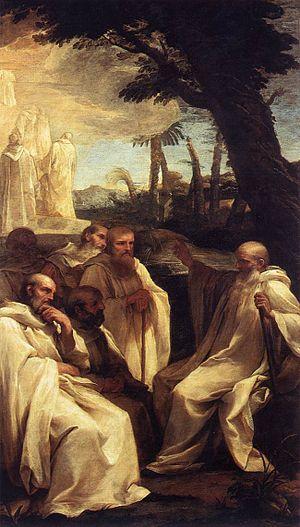
Romuald de Ravenne, né vers 950 et mort en 1027, est un moine fondateur de l'ordre camaldule, le dernier des Pères du désert, d'abord célébré le 7 février, puis plus récemment le 19 juin, selon le calendrier romain promulgué en 1969. C'est un saint thaumaturge, invoqué contre les troubles psychiques.
Andrea Sacchi né le 30 novembre 1599 à Nettuno, dans la province de Rome, dans le Latium et mort dans la même ville le 21 juin 1661) est un peintre italien du mouvement baroque, actif à Rome.